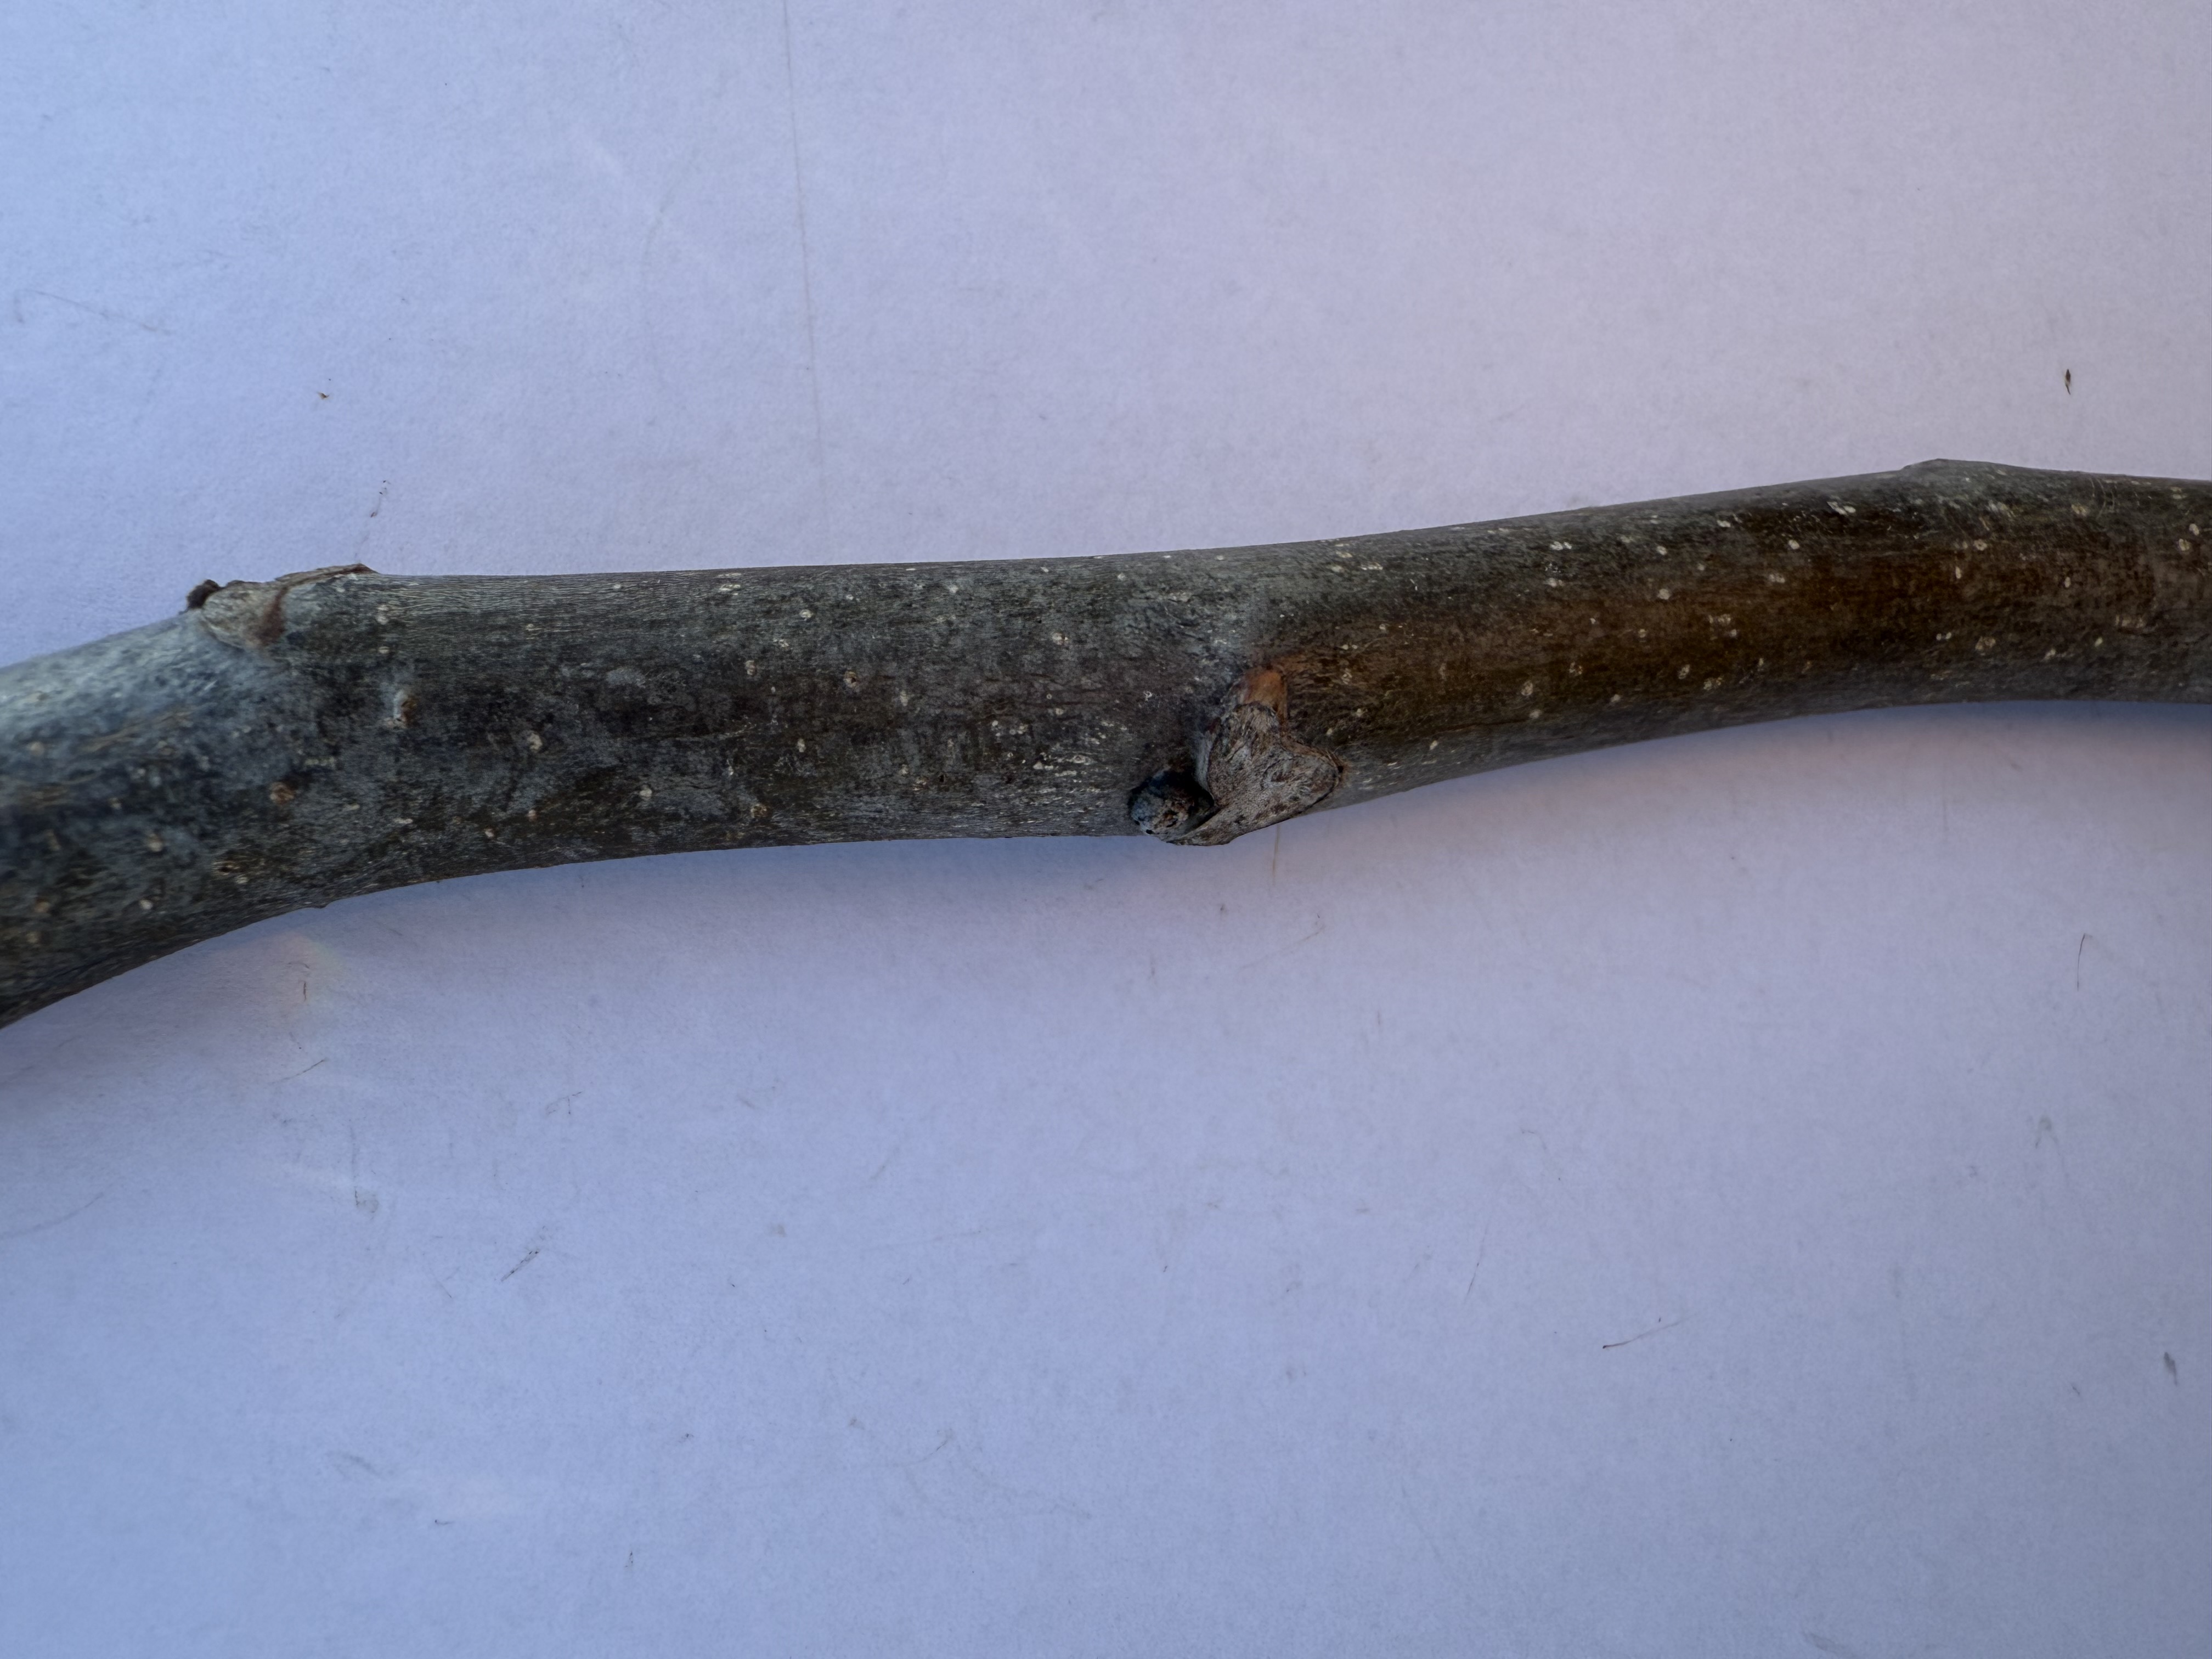
Variety: Bilecik Walnut